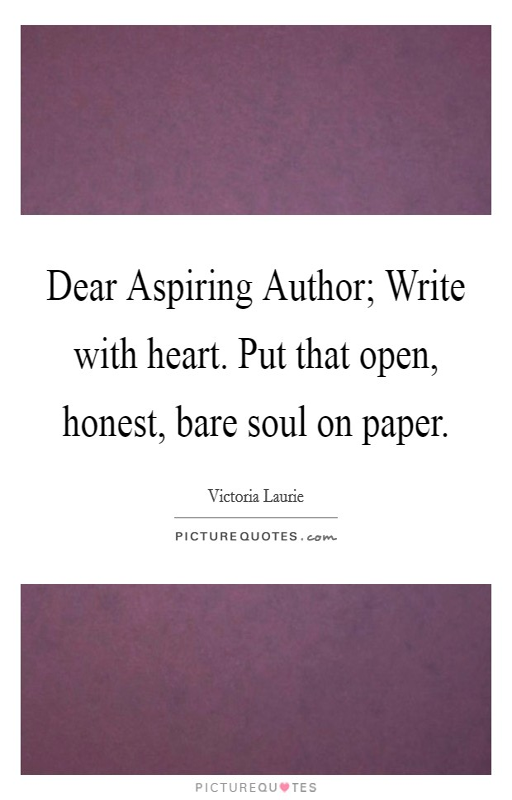
dear aspiring author ; write with heart .